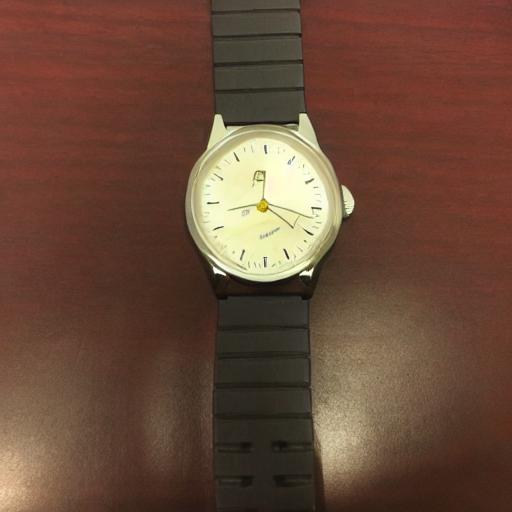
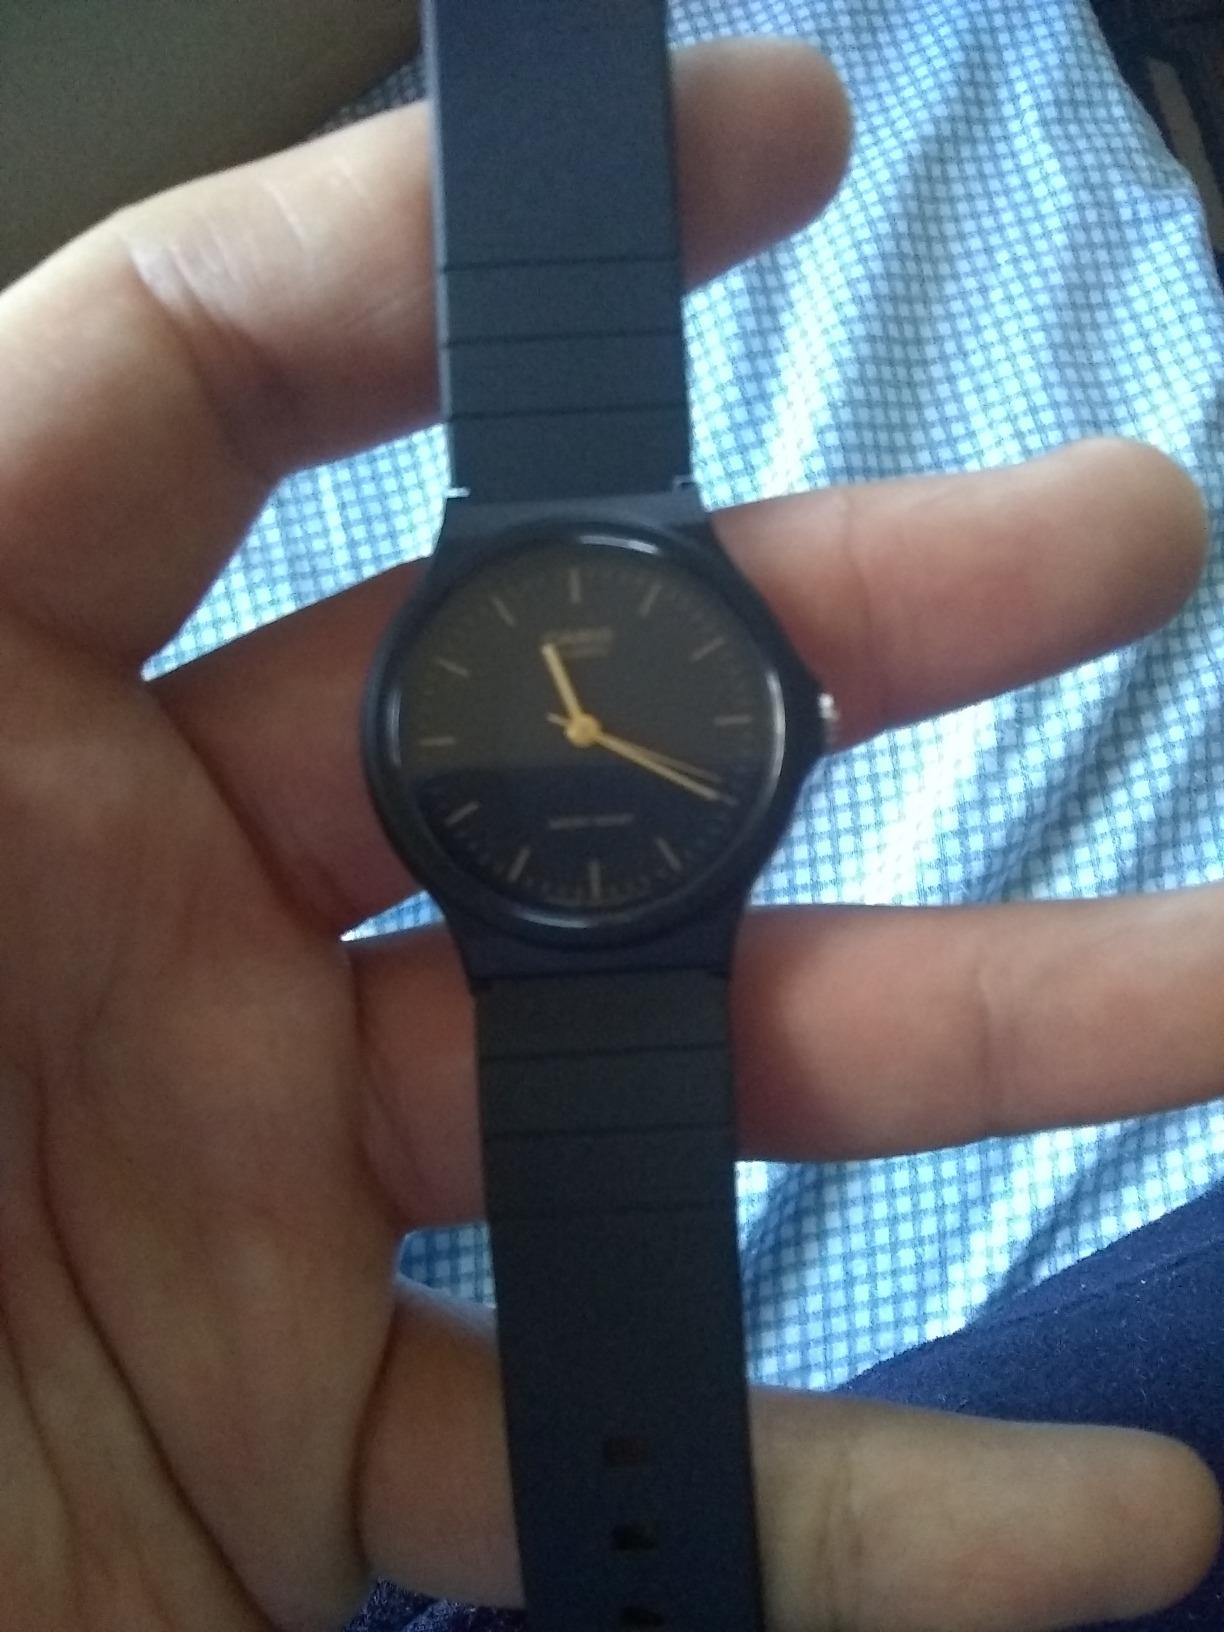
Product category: accessories_watch
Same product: no